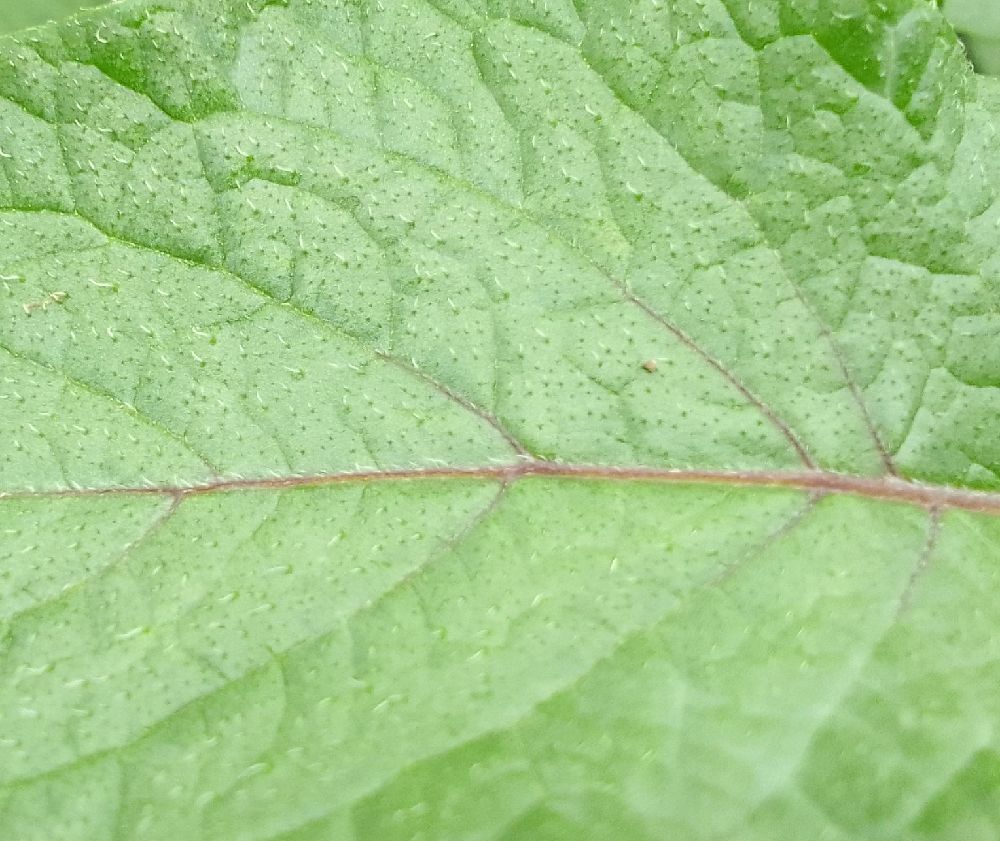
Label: Healthy